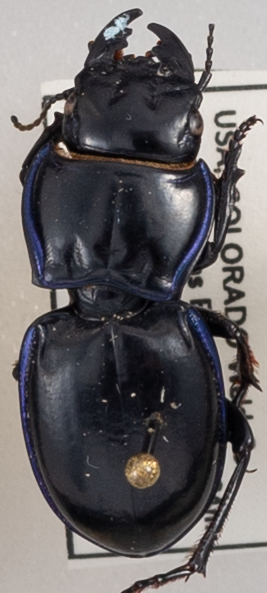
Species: Pasimachus elongatus
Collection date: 2023-07-05
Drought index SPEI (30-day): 2.09
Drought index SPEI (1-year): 0.646
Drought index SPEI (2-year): -0.988